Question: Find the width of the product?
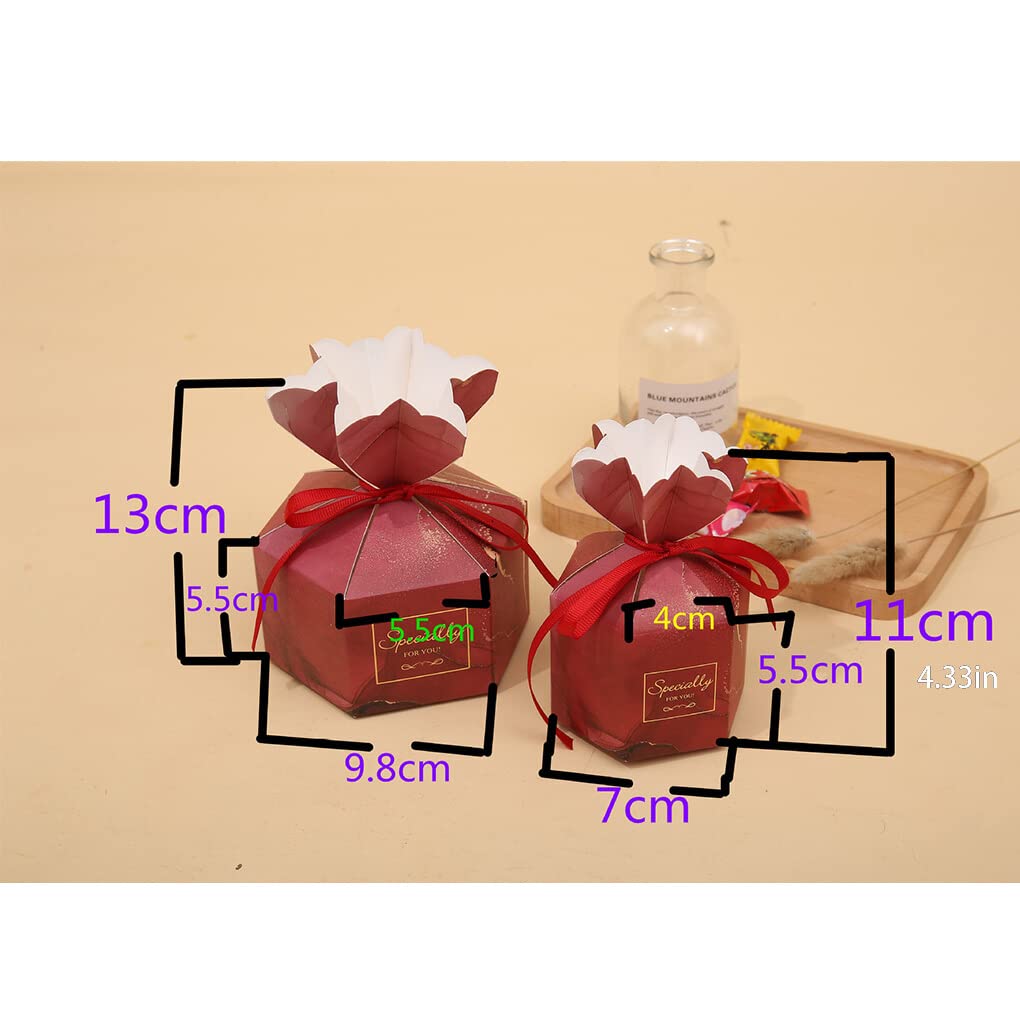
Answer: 9.8 centimetre